Agen aqueduct

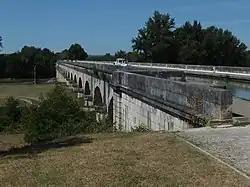
The Agen Aqueduct

The Agen Aqueduct ( Pont-canal d'Agen) is an aqueduct which carries the canal de Garonne across the Garonne. It is located in the Agen commune, in the Aquitaine region of France.